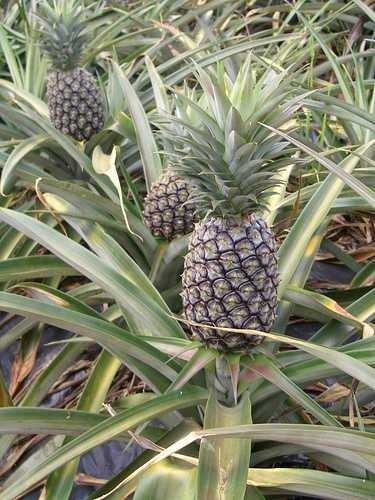
Label: Pineapple